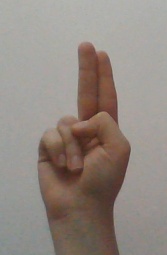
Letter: taa